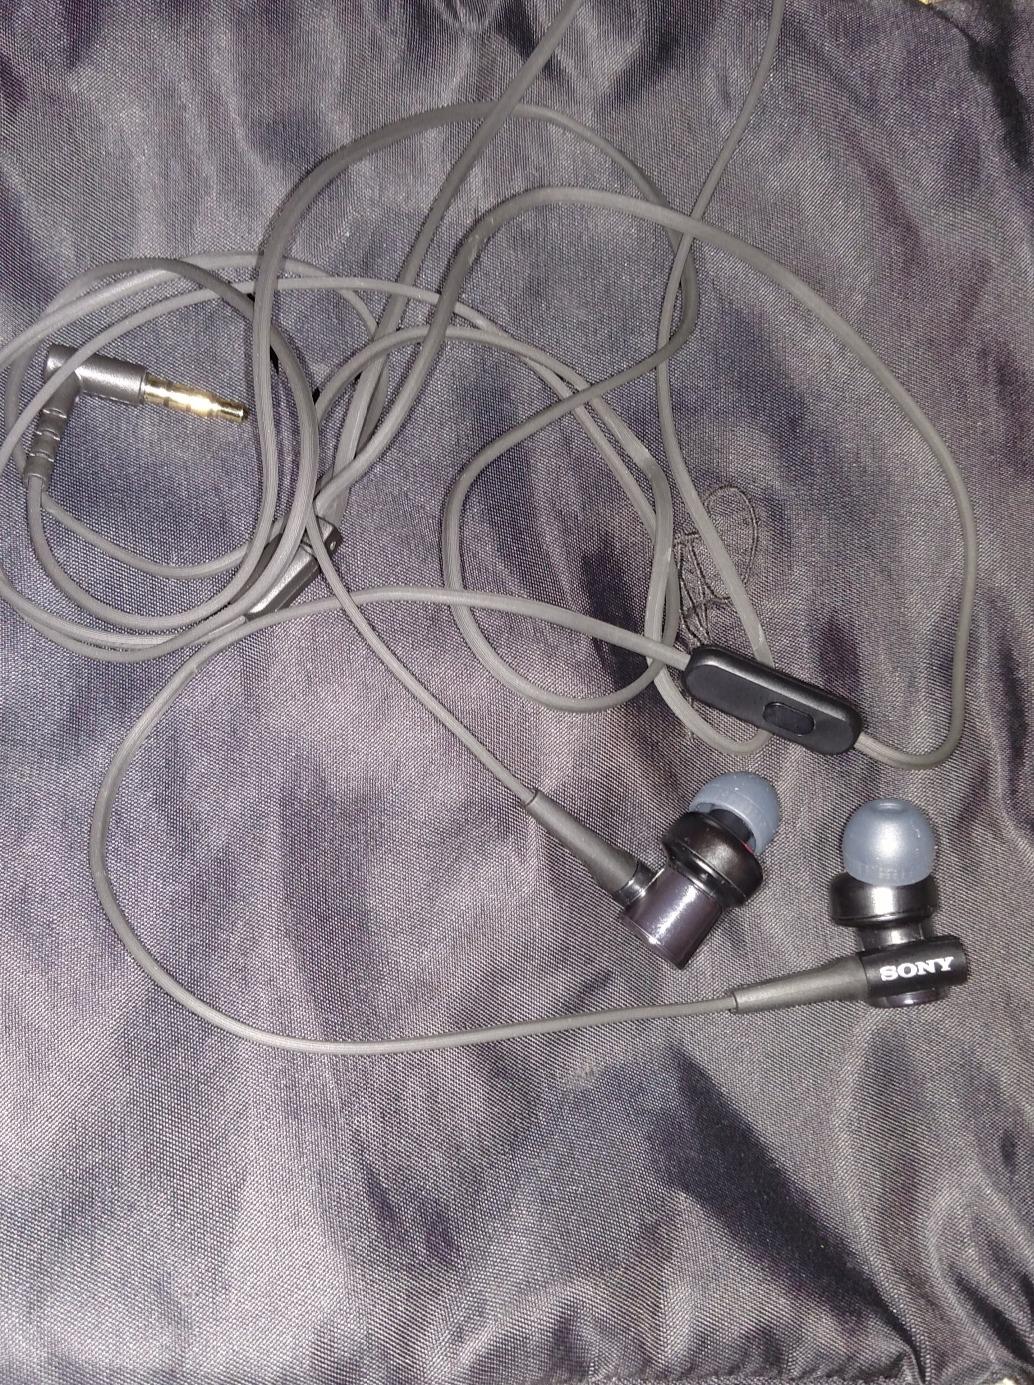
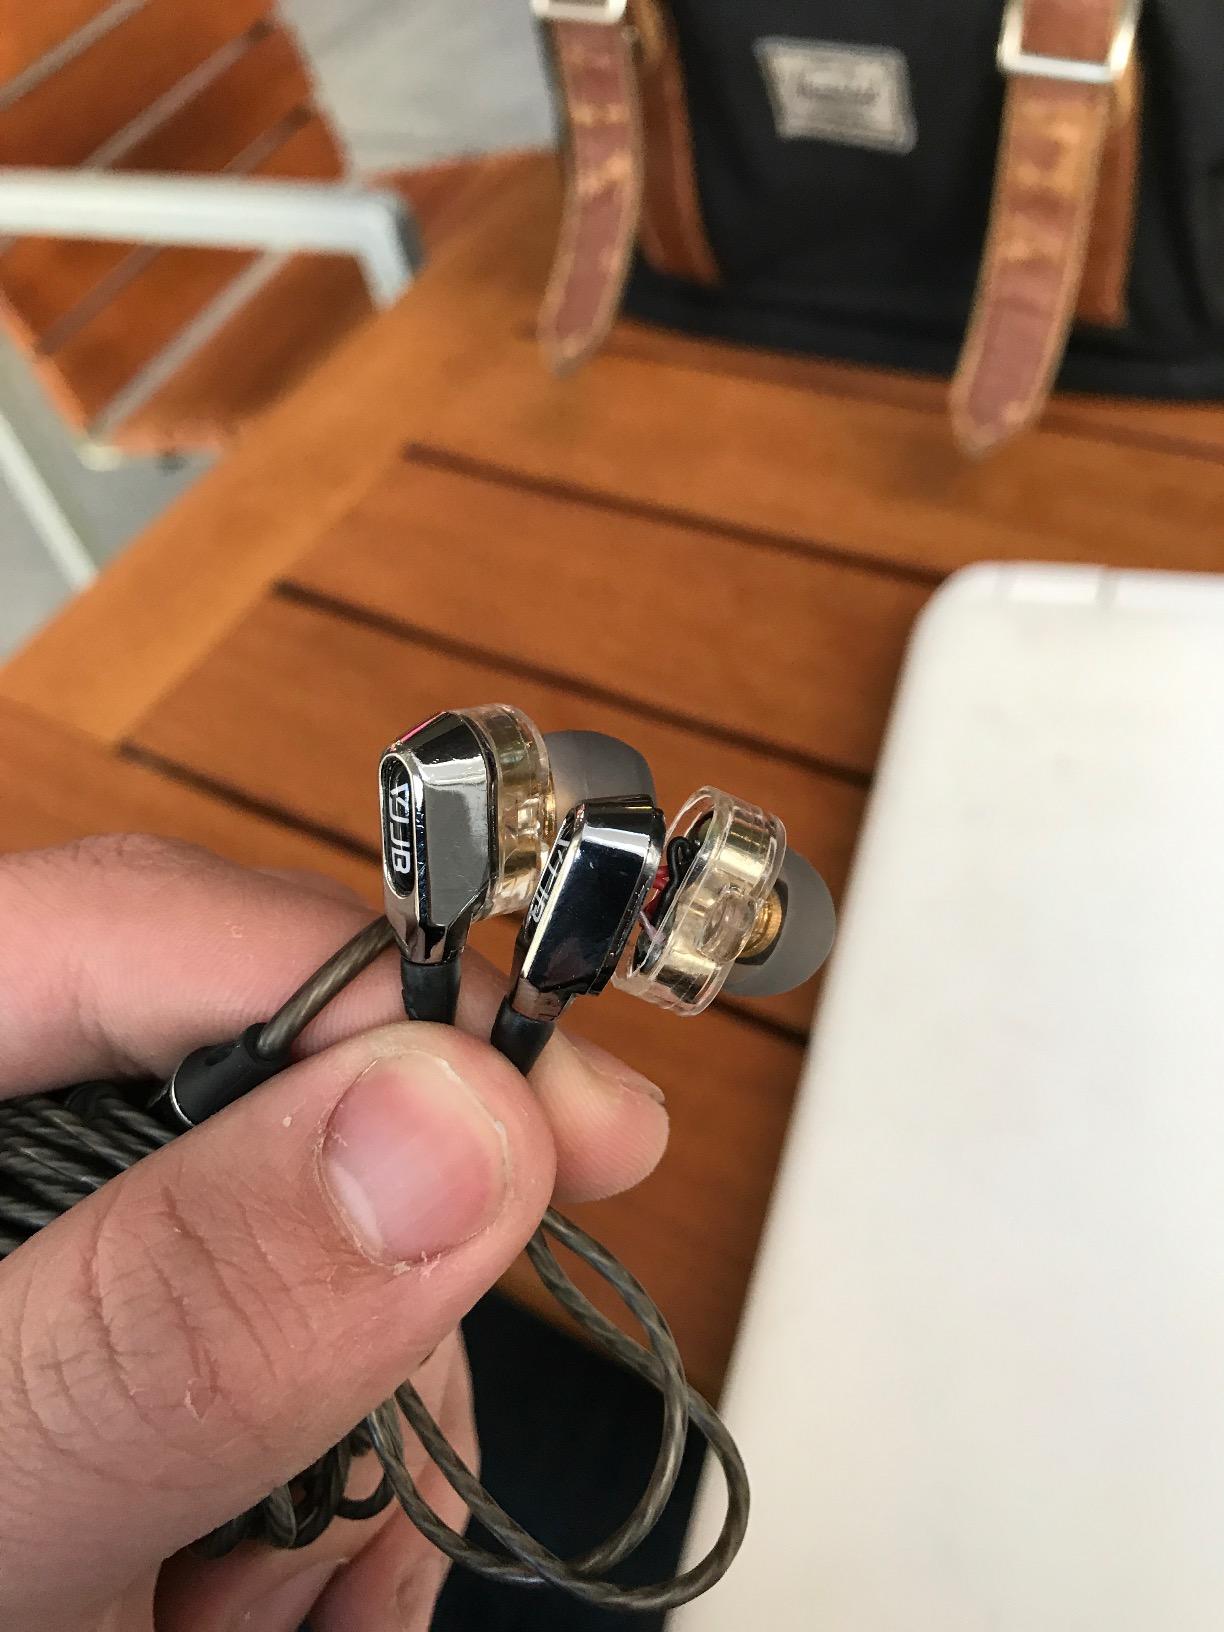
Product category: headphones
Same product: no